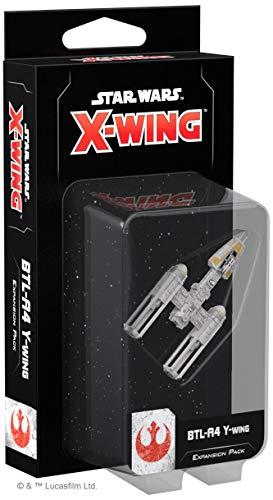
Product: X-Wing Second Edition: BTL-A4 Y-Wing
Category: Toys & Games | Games & Accessories | Board Games
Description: X-Wing 2nd Edition.
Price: $15.73
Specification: ProductDimensions:6.3x3.6x1inches|ItemWeight:4ounces|ShippingWeight:4.3ounces(Viewshippingratesandpolicies)|ASIN:B07CSBZPF5|Itemmodelnumber:FFGSWZ13|Manufacturerrecommendedage:13-15years